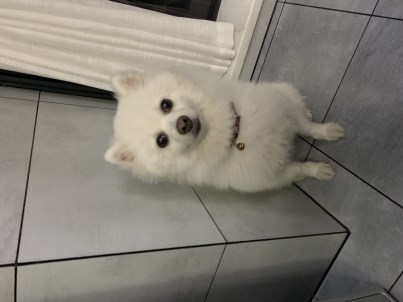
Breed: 1936-n000005-Pomeranian